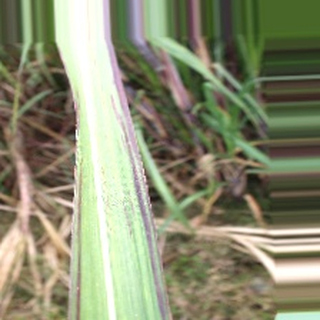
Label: sugarcane_bacterial_blight